Device driver synthesis and verification

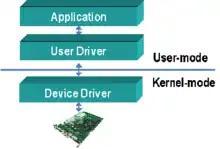
The device driver.

Device drivers are programs which allow software or higher-level computer programs to interact with a hardware device. These software components act as a link between the devices and the operating systems, communicating with each of these systems and executing commands. They provide an abstraction layer for the software above and also mediate the communication between the operating system kernel and the devices below.